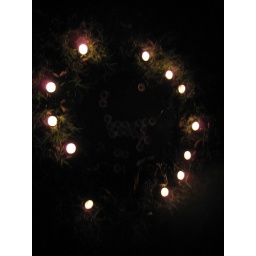
candles in grass